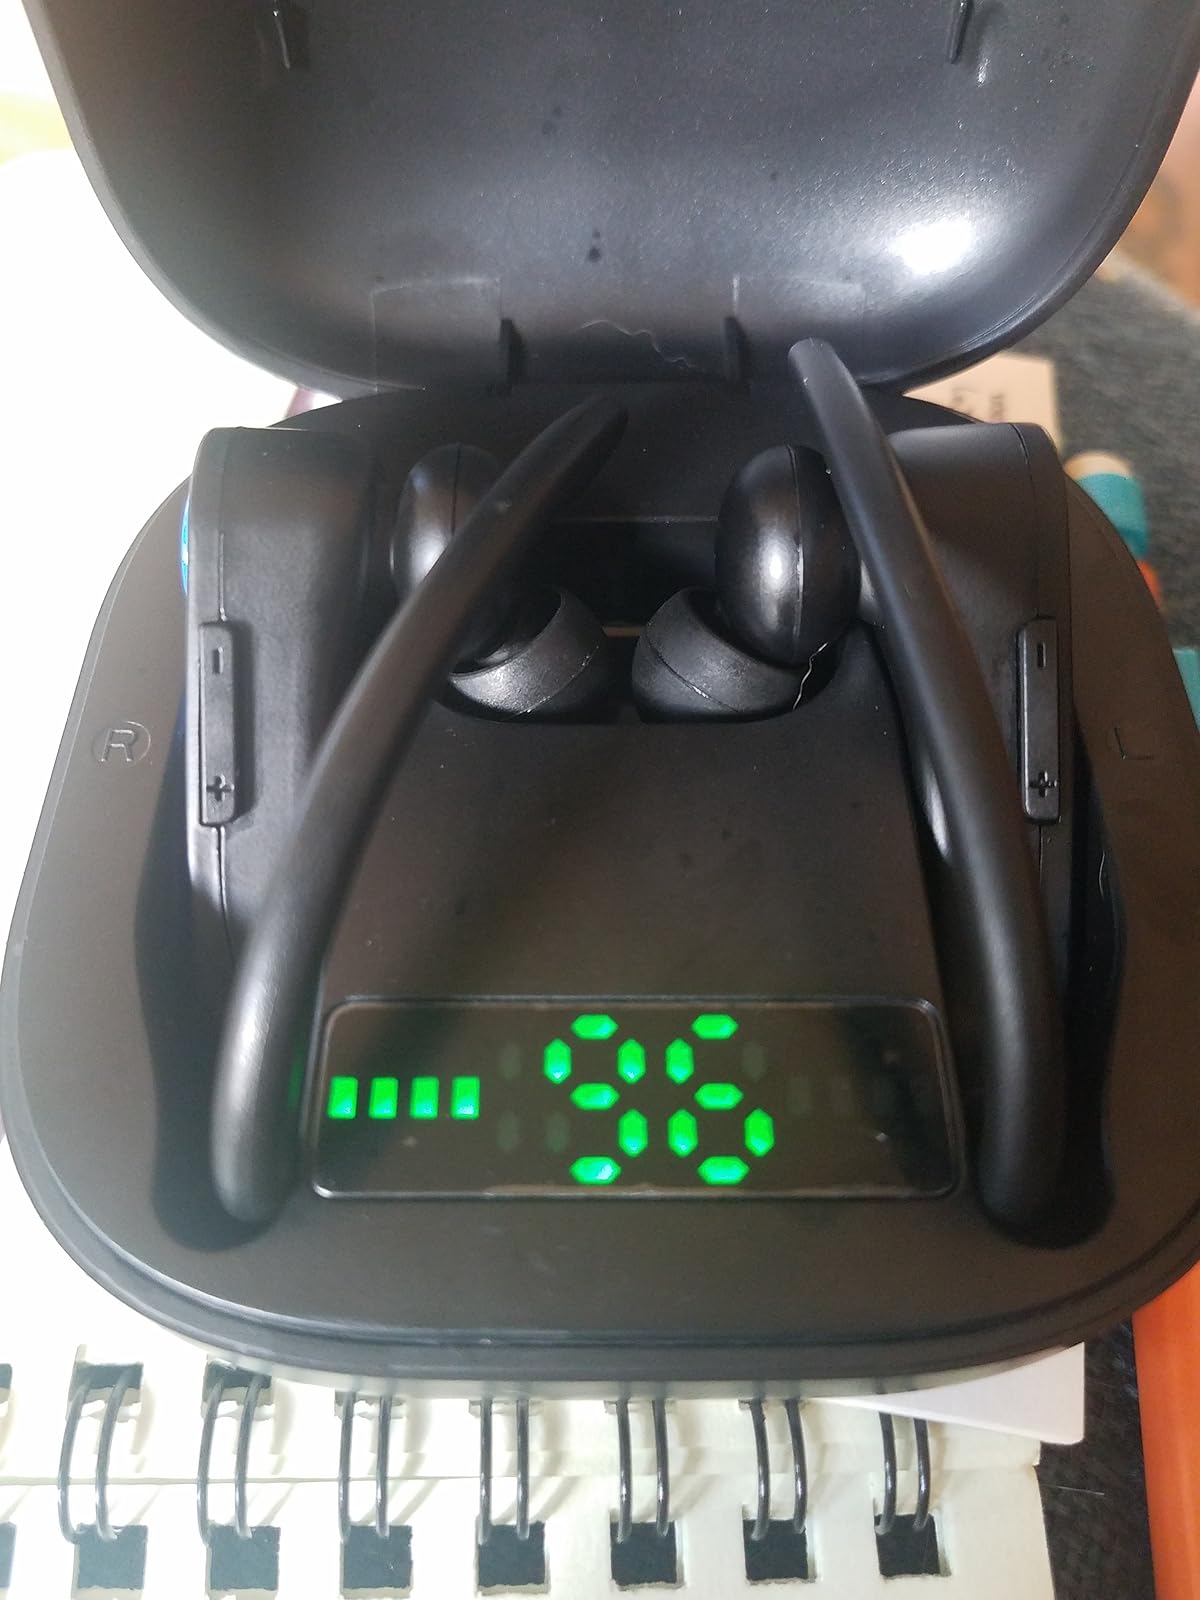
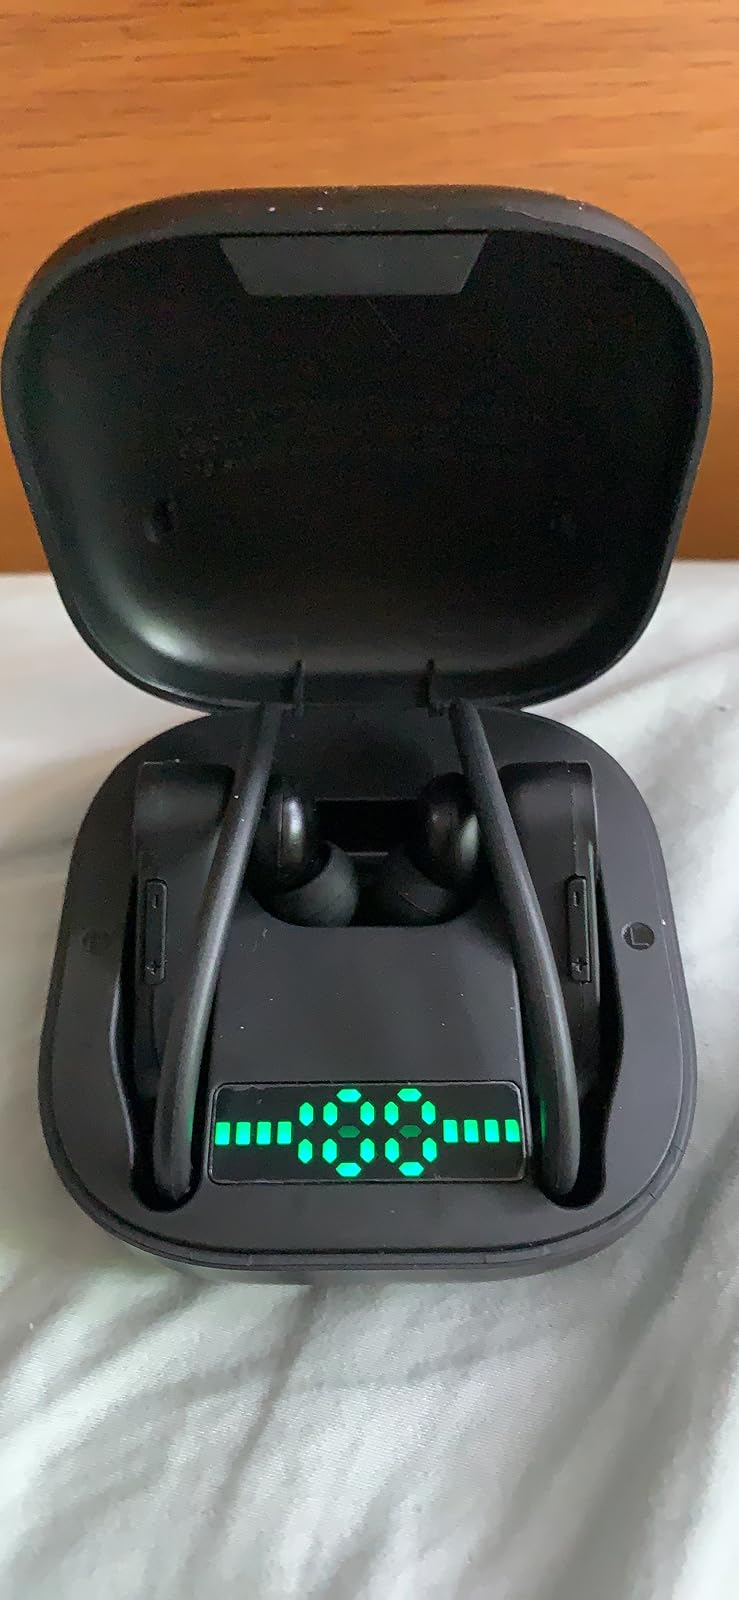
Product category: earbuds
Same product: no